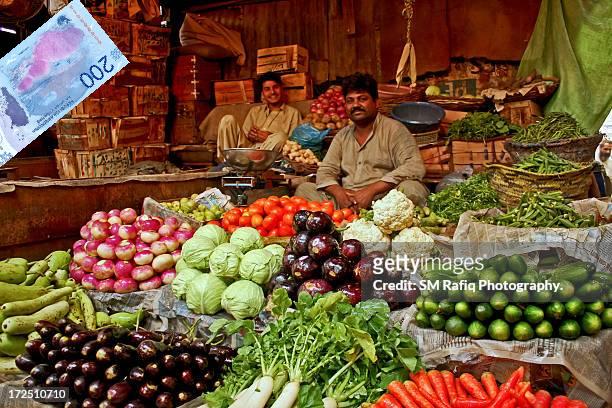
Denominación: 200